Öljaitü

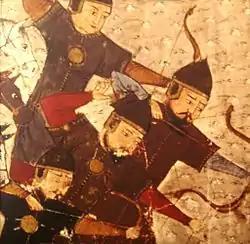
Mongol soldiers at the time of Öljeitü, in "Jami al-Tawarikh" by Rashid-al-Din Hamadani, BnF. MS. Supplément Persan 1113. 1430-1434 AD.

An important change in administration happened in 1312 when Öljaitü's vizier Sa'd al-Din Savaji was arrested on charges of corruption and executed on 20 February 1312. He was soon replaced by Taj al-Din Ali Shah, who would head the Ilkhanate civil administration until 1323. Another victim of the purge was Taj al-Din Avaji, a follower of Sa'd al-Din. Öljaitü also finally launched a last campaign against the Mamluks, in which he was unsuccessful, though he reportedly briefly took Damascus. It was when Mamluk emirs, former governor of Aleppo—Shams al-Din Qara Sonqur and governor of Tripoli—al-Afram defected to Öljaitü. Despite extradition requests from Egypt, Ilkhan invested Qara Sonqur (now under the new name Aq Sonqur) with the governorate of Maragheh and al-Afram with Hamadan. Qara Sonqur was later given Oljath—daughter of Abaqa Khan on 17 January 1314.